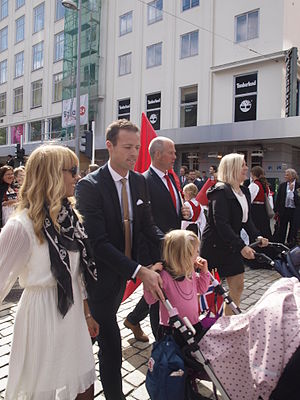
Markus Jonsson
Per Markus Jonsson er en svensk tidligere fodboldspiller. Han spillede fire kampe for Sveriges landshold.